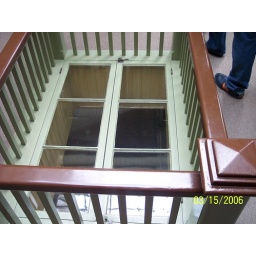
window in the floor